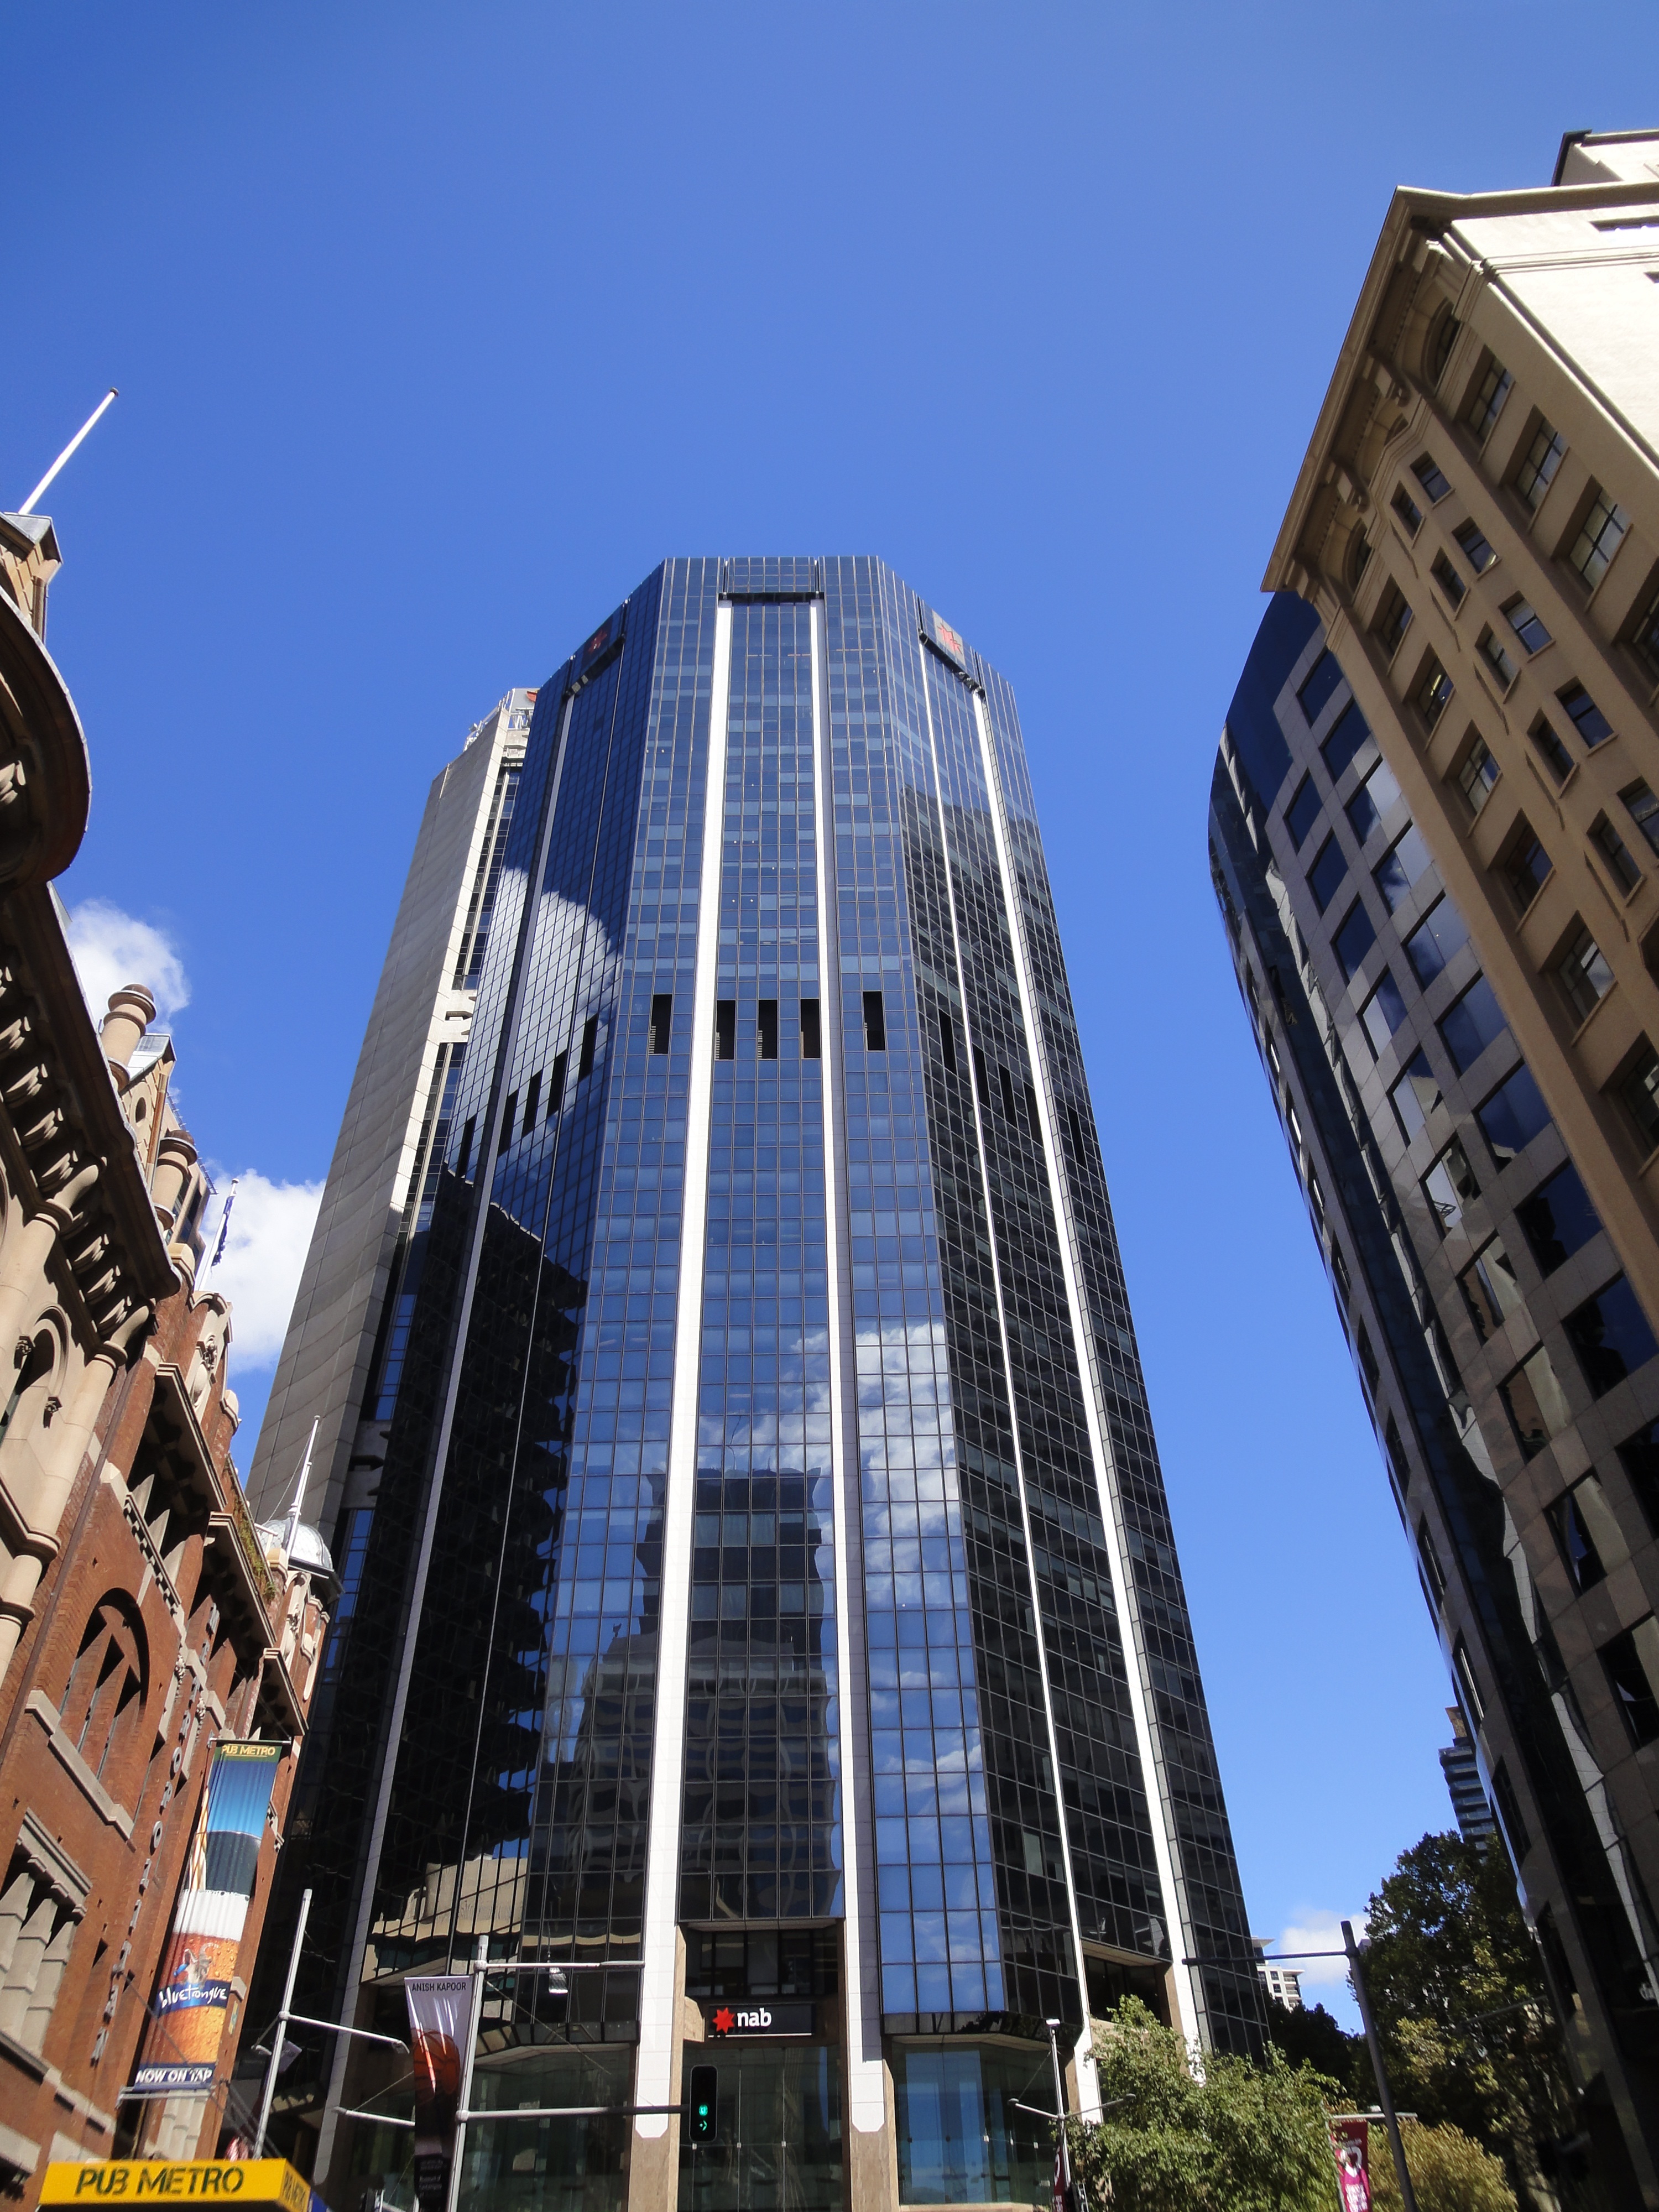
architecture, building, city, skyscraper, urban, cityscape, downtown, tower, sydney, landmark, facade, modern, tower block, metropolis, condominium, neighbourhood, urban area, residential area, human settlement, metropolitan area